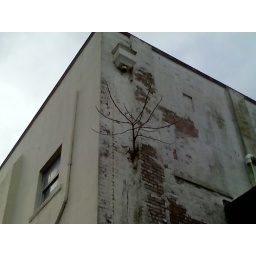
A tree pops out of the side of a building in East Atlanta Village, in back of Joe's Coffee.